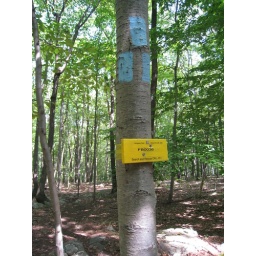
We're now on the blue trail. Note the sign in case you get lost. Good to know.